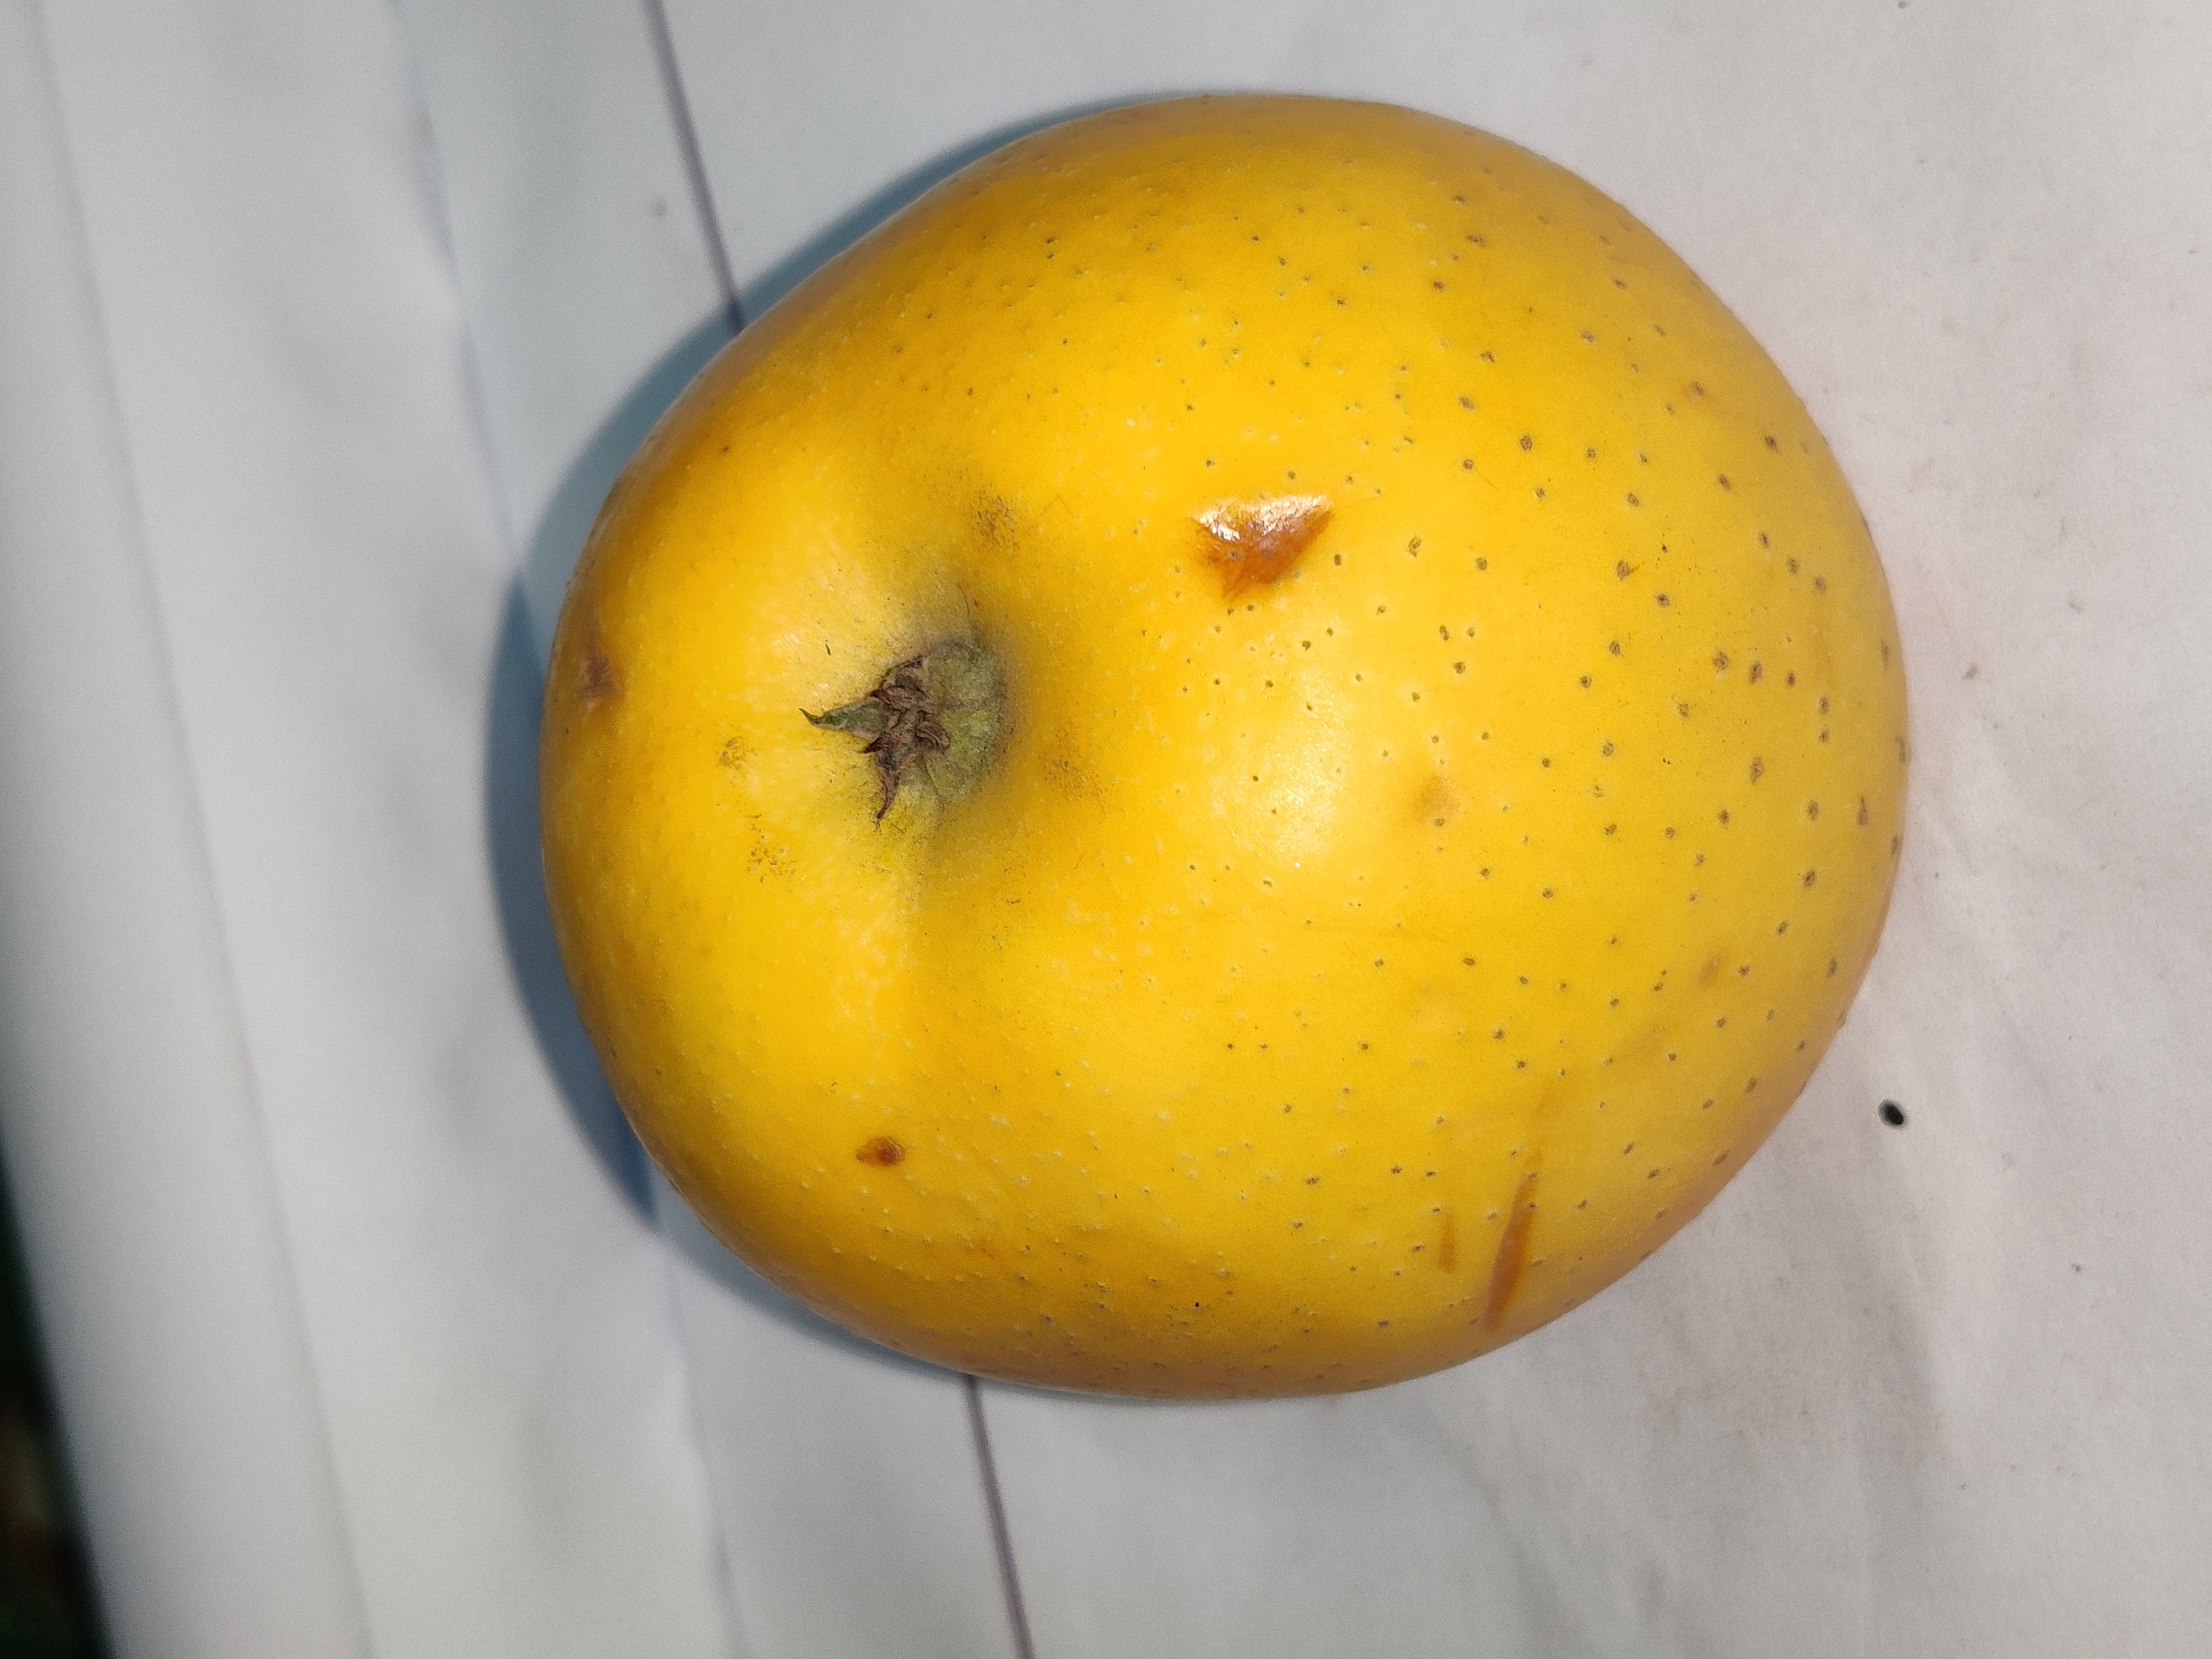
Fruit: apple
Grade: 1st-grade